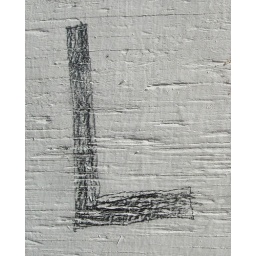
on hand-lettered wooden signs outside an office building in Washington DC